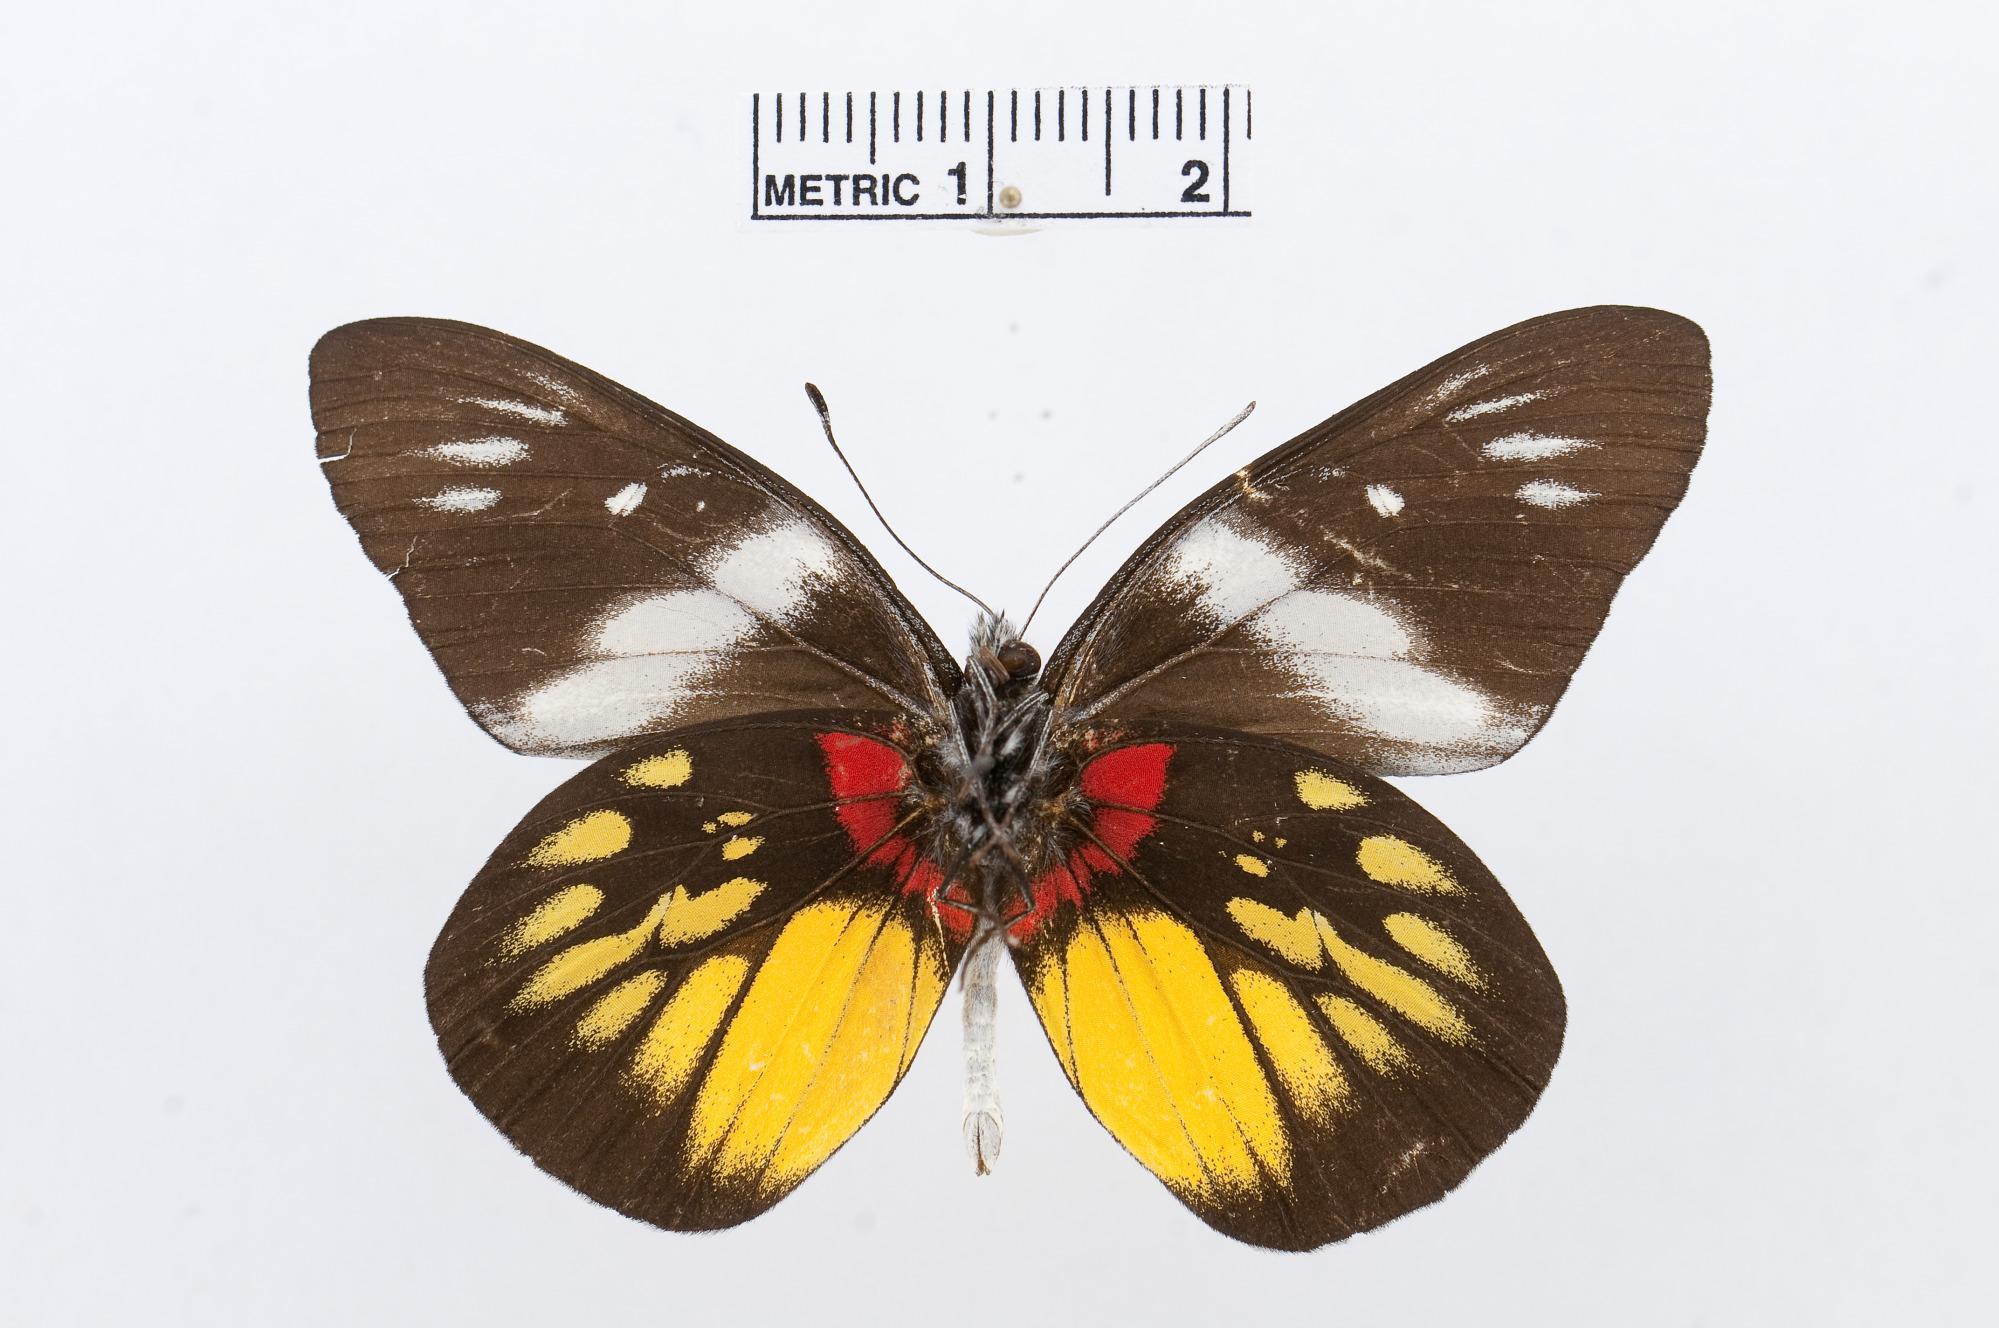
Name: Delias henningia
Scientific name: Delias henningia
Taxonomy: Animalia, Arthropoda, Hexapoda, Insecta, Lepidoptera, Pieridae, Pierinae